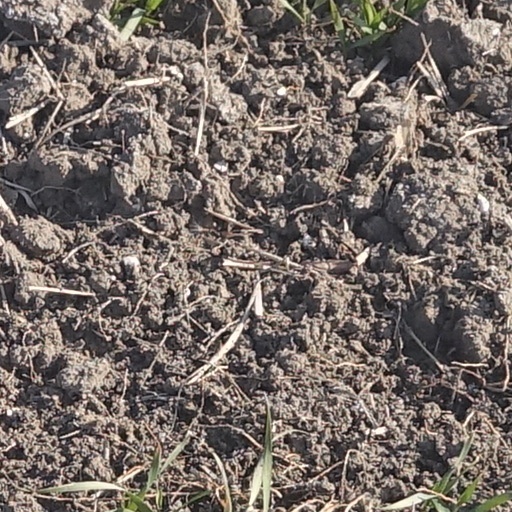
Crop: wheat